Kiel mutiny

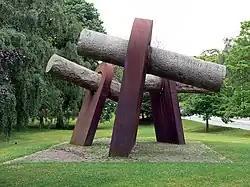
Sculpture in Kiel to commemorate the 1918 sailors' mutiny

Following the Allied successes during the Hundred Days Offensive, the new German government under Prince Max of Baden, at the insistence of the Supreme Army Command, asked President Woodrow Wilson on 5 October 1918 to mediate an armistice. One of Wilson's preconditions was the cessation of Germany's submarine war. Despite the objections of Admiral Scheer, the Chief of the German Admiralty Staff, the government made the concession on 20 October, and the submarines at sea were recalled on 21 October. The following day, Scheer, on his own authority and without the knowledge of the new German government, ordered Admiral Hipper, commander of the High Seas Fleet, to prepare to attack the British with the main battle fleet, reinforced by the newly available submarines. Hipper's order was promulgated on 24 October, and Scheer approved it on 27 October. The fleet then began to concentrate at Schillig Roads off Wilhelmshaven to prepare for the battle.